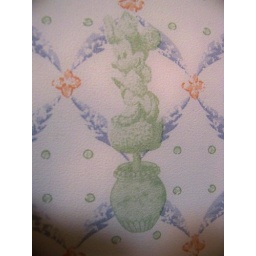
Detail on wall paper in the bathroom at the Disneyland Hotel